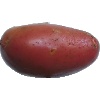
Label: Potato Red Washed 1